2004 Football League Cup final

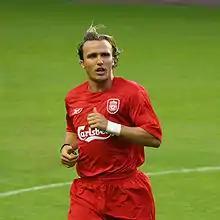
Boudewijn Zenden (pictured playing for Liverpool in 2005) assisted Middlesbrough's first goal and scored their second. He received the Alan Hardaker Trophy for the final's man of the match.

Middlesbrough manager Steve McClaren had not even sat down when his team took the lead. Mendieta's pass let Zenden run down the left wing and cross for striker Joseph-Désiré Job to put Middlesbrough ahead in the second minute. It was the fastest goal scored in a final, a record broken the following year by Liverpool's John Arne Riise.